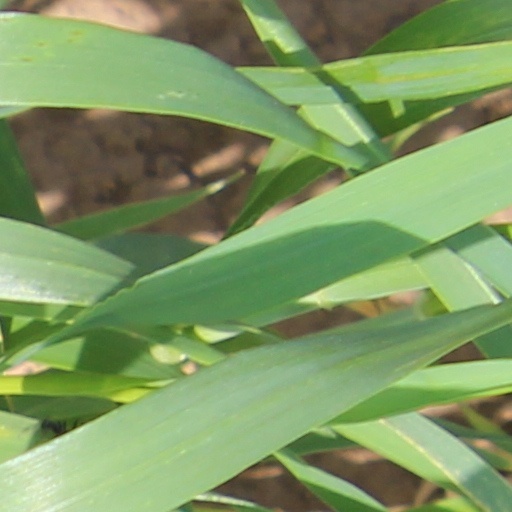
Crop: wheat